Latrun

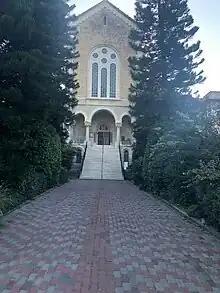
Outside the Latrun Trappist Monastery in Jerusalem

In December 1890, a monastery was established at Latrun by French, German and Flemish monks of the Trappist order, from Sept-Fons Abbey in France, at the request of Monseigneur Poyet of the Latin Patriarchate of Jerusalem. The monastery is dedicated to Our Lady of the Seven Sorrows. The liturgy is in French. The monks bought the 'Maccabee Hotel', formerly called 'The Howard' from the Batato brothers together with two-hundred hectares of land and started the community in a building which still stands in the monastic domain. The old monastery complex was built between 1891 and 1897. In 1909 it was given the status of a priory and that of an abbey in 1937. The community was expelled by the Ottoman Turks between 1914–1918 and the buildings pillaged, a new monastery being built during the next three decades.